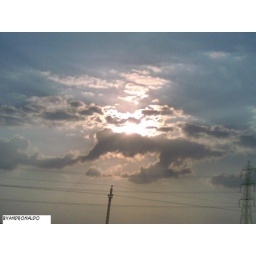
Intersection of the sun and clouds .. truly often view .. but not always taken in the bus while travelling...